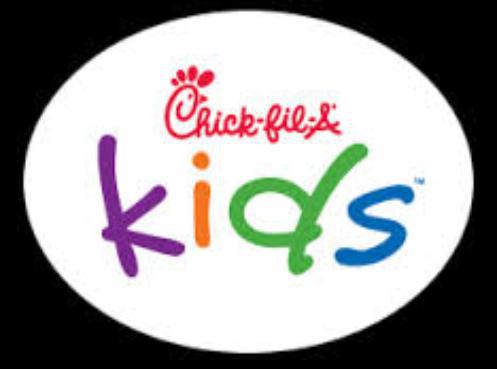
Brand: Chick-fil-A
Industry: Food